Bheemasena Nalamaharaja

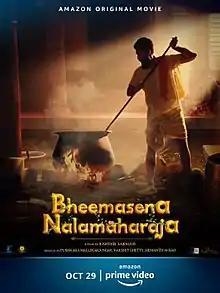
Release poster

Bheemasena Nalamaharaja is a 2020 Indian Kannada-language drama film directed by Karthik Saragur. The title references characters from the Mahabharata—Bhimasena (Bhima) and Nala Maharaja—both renowned for their culinary skills. The film stars Aravinnd Iyer as Latthesha, a passionate cook, and Aarohi Narayan as Vedavalli, a rebellious Iyengar woman. The narrative weaves themes of love, loss, and friendship, with food serving as a central motif. The film was released on Amazon Prime Video on October 29, 2020, as part of their Great Indian Festival.